Bhavabhushan Mitra

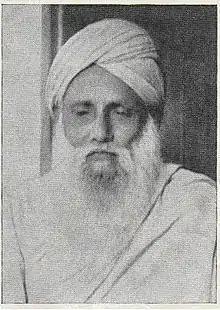
Bhavabhushan Mitra

Bhavabhushan Mitra, or Bhaba Bhusan Mitter, alias Swami Satyananda Puri (1881– 27 January 1970), was a Bengali Indian freedom fighter and an influential social worker.